Erich Knauf

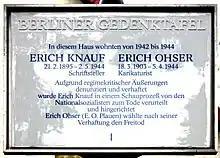
Berlin commemorative plaque at the house, Am Feldberg 3, in Berlin-Kaulsdorf

Kästner wrote an essay about the bill received by Knauf's widow. There is a commemorative plaque for Knauf and Ohser at Am Feldberg 3 in Kaulsdorf, where Knauf and Ohser were living at the time they were denounced. The plaque was installed in 1999.